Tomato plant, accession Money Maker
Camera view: bottom (45 deg); turntable rotation: 150 degrees
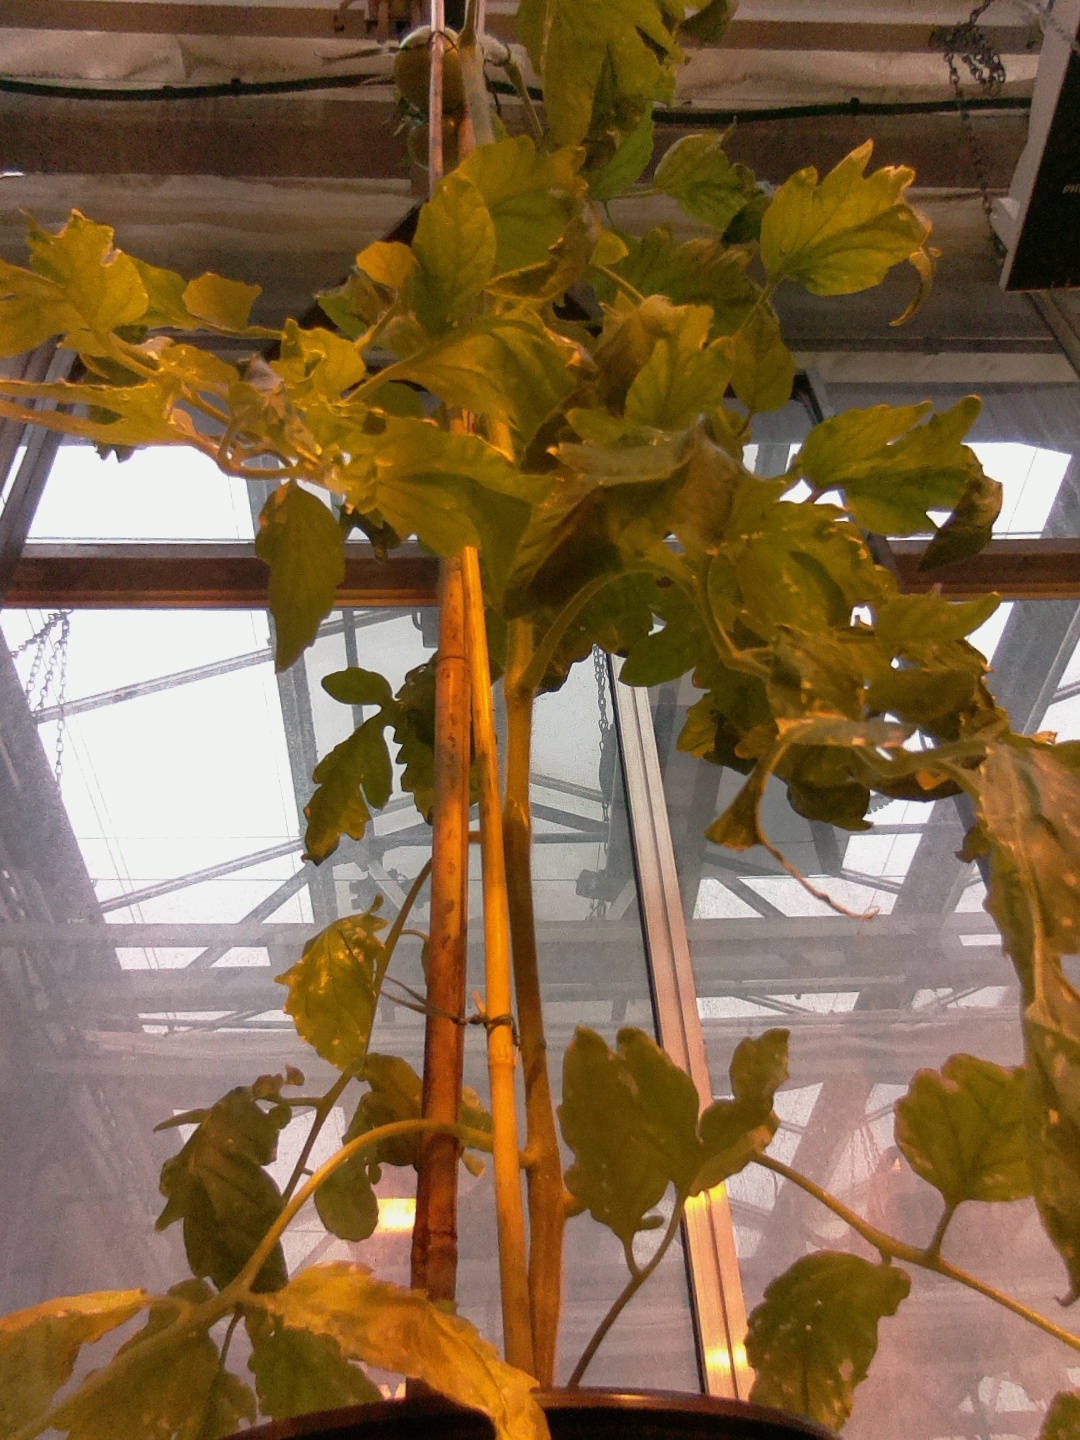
BBCH growth stage 76: 60%-70% of final fruit size